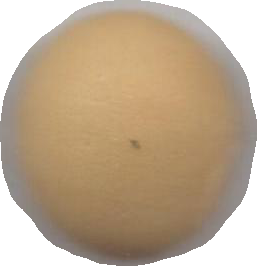
Variety: Dega